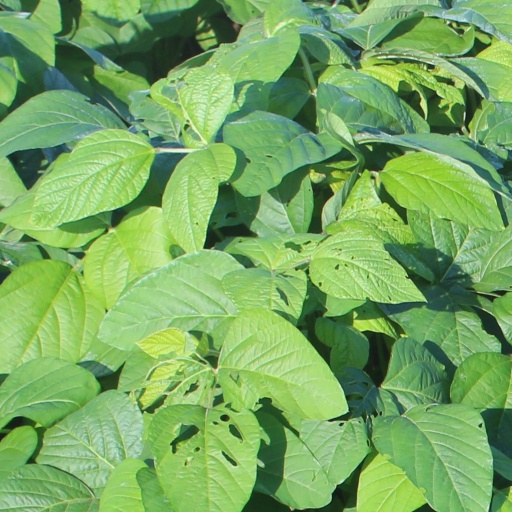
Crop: soybean